List of ships of the Republic of Vietnam Navy

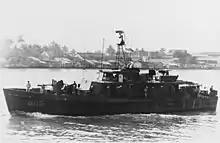
"Kim Qui" (HQ-605)

The Salvage Lift Craft, Light (YLLC), was a 400-ton, salvage craft with a lift capacity of 25 tons, based on the hull of the Mk.6 Tank landing craft. With a crew of 16, it had a top speed of , and was armed with two .50 caliber machine guns.